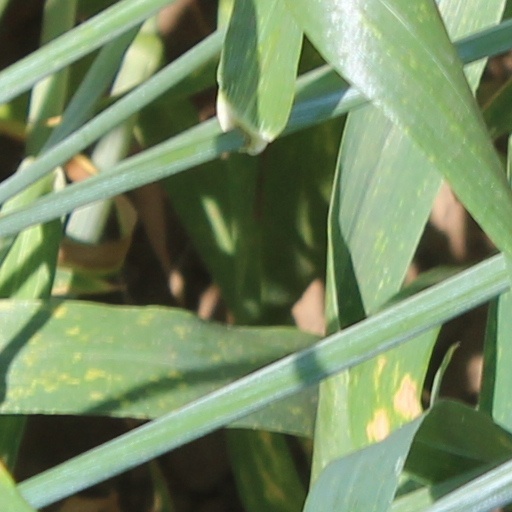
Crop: wheat